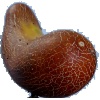
Label: Cucumber Ripe 1